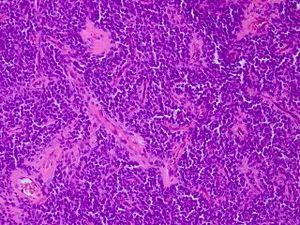
Une tumeur neuroectodermique primitive est une tumeur maligne, un cancer de la crête neurale. Il s'agit d'un type de tumeur rare, survenant généralement chez des enfants et de jeunes adultes, âgés de moins de 25 ans. Le taux de survie à 5 ans est d'environ 53 %.